Call a Bike

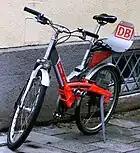
Call a Bike in Munich

Call a Bike is a dockless bike hire system run by Deutsche Bahn (DB) in several German cities. Developed in 1998 and in operation since 2000, Call a Bike uses a system of authentication codes to automatically lock and unlock bikes.